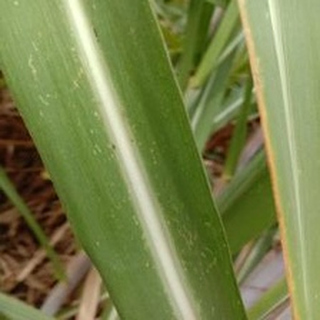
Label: sugarcane_mosaic